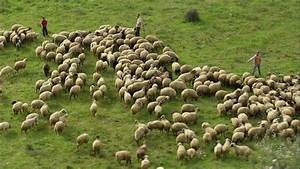
Label: pecora